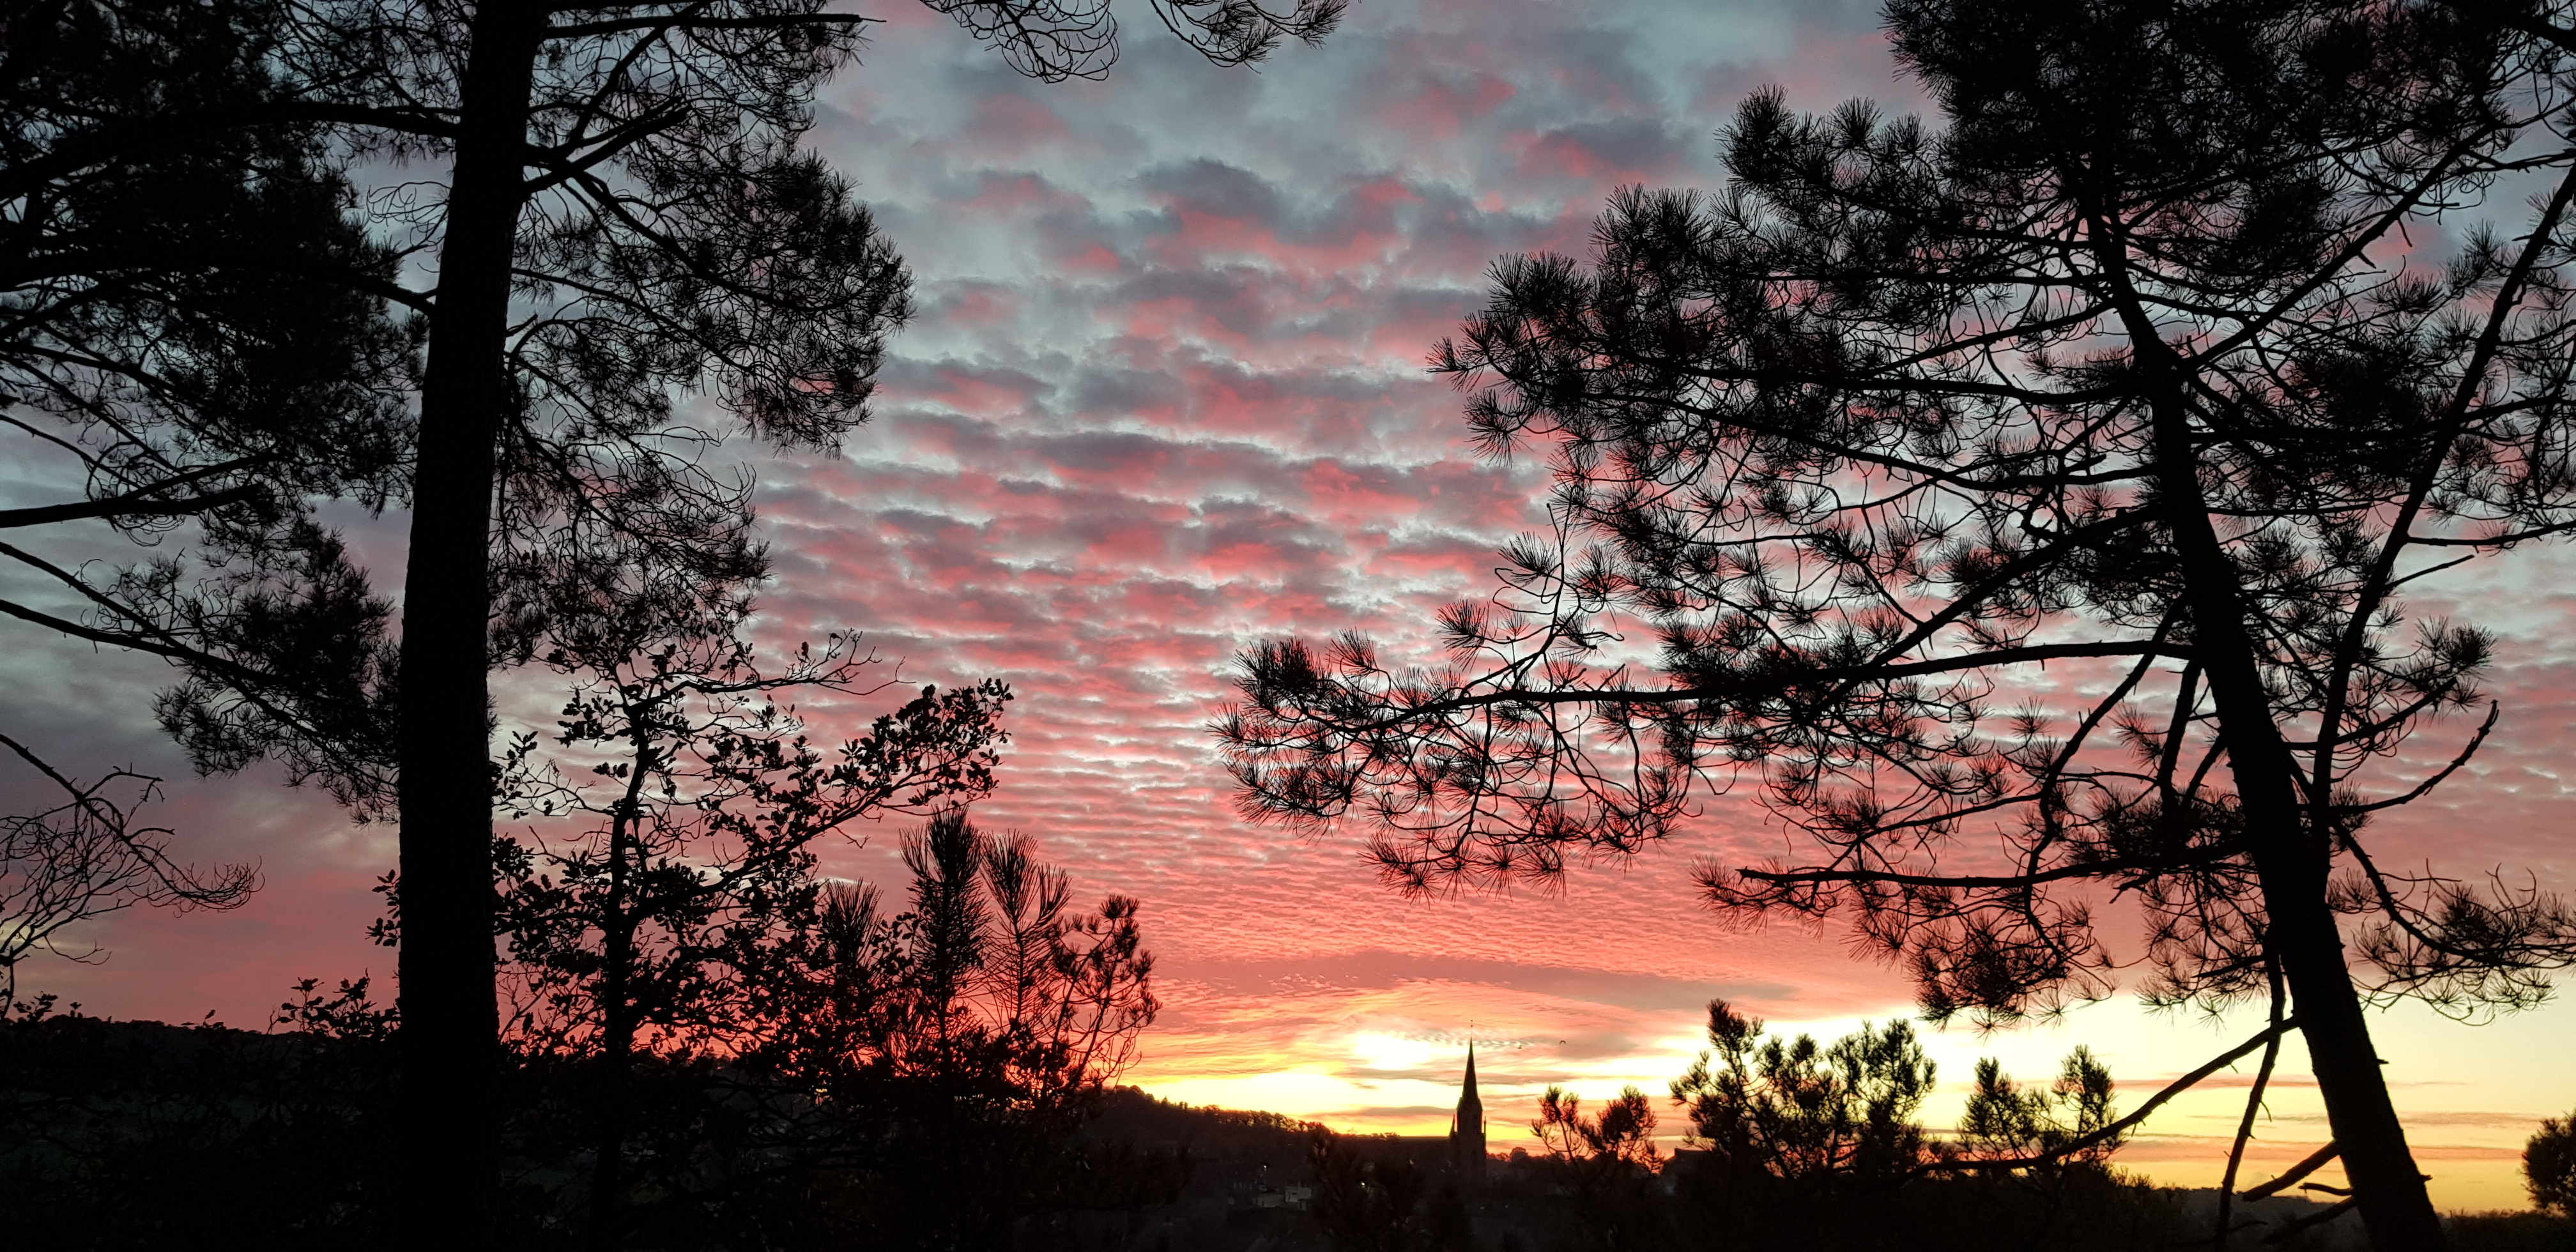
sunrise, pink, tree, morning, sky, village, yellow, beautiful, cloud, nature, afterglow, red sky at morning, sunset, evening, daytime, natural landscape, atmospheric phenomenon, dusk, atmosphere, branch, horizon, sunlight, woody plant, celestial event, plant, landscape, cumulus, meteorological phenomenon, photography, dawn, world, Tints and shades